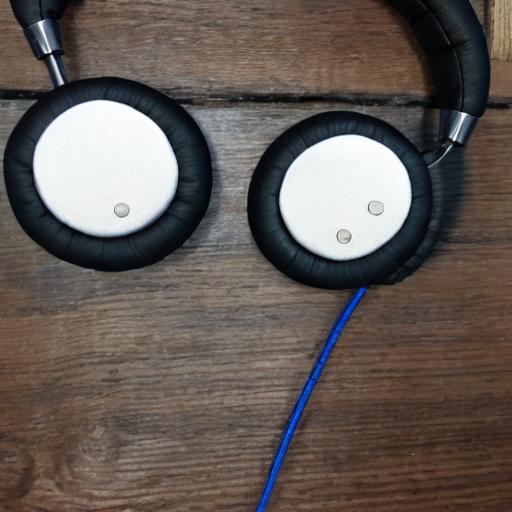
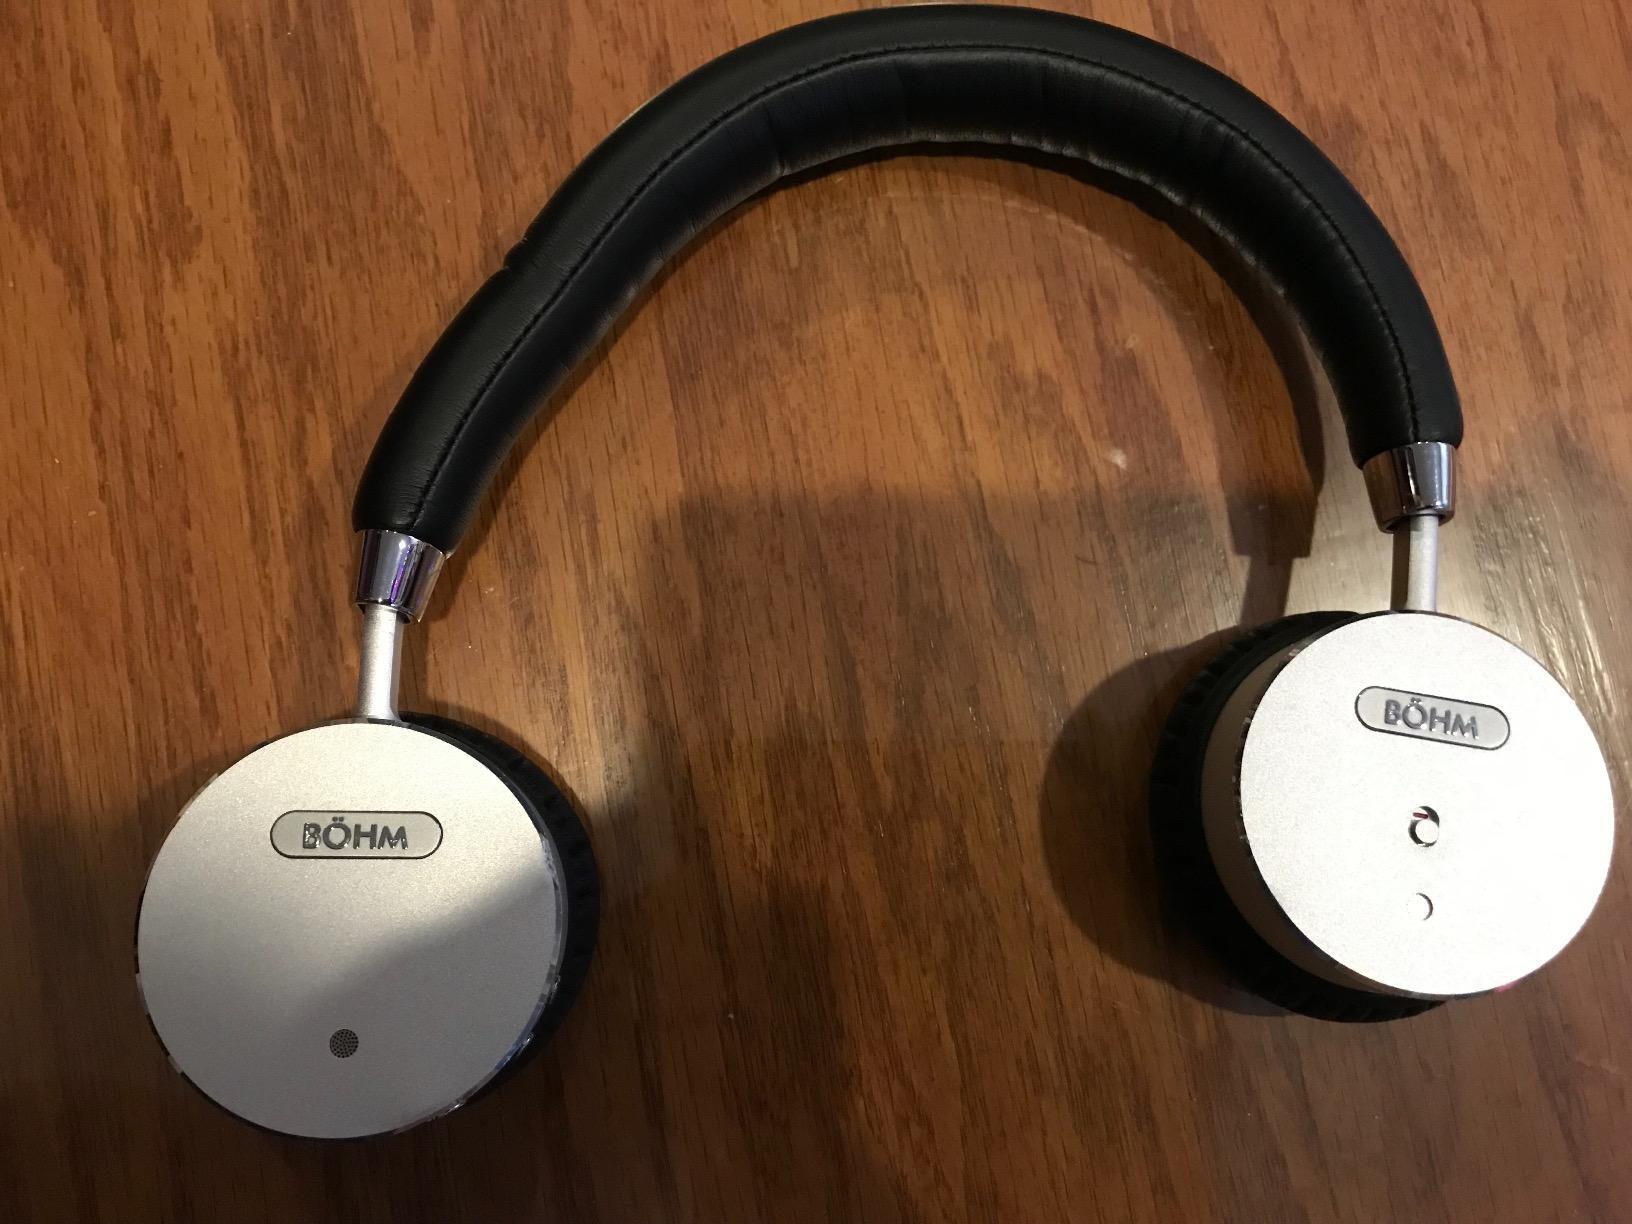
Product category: headphones
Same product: no